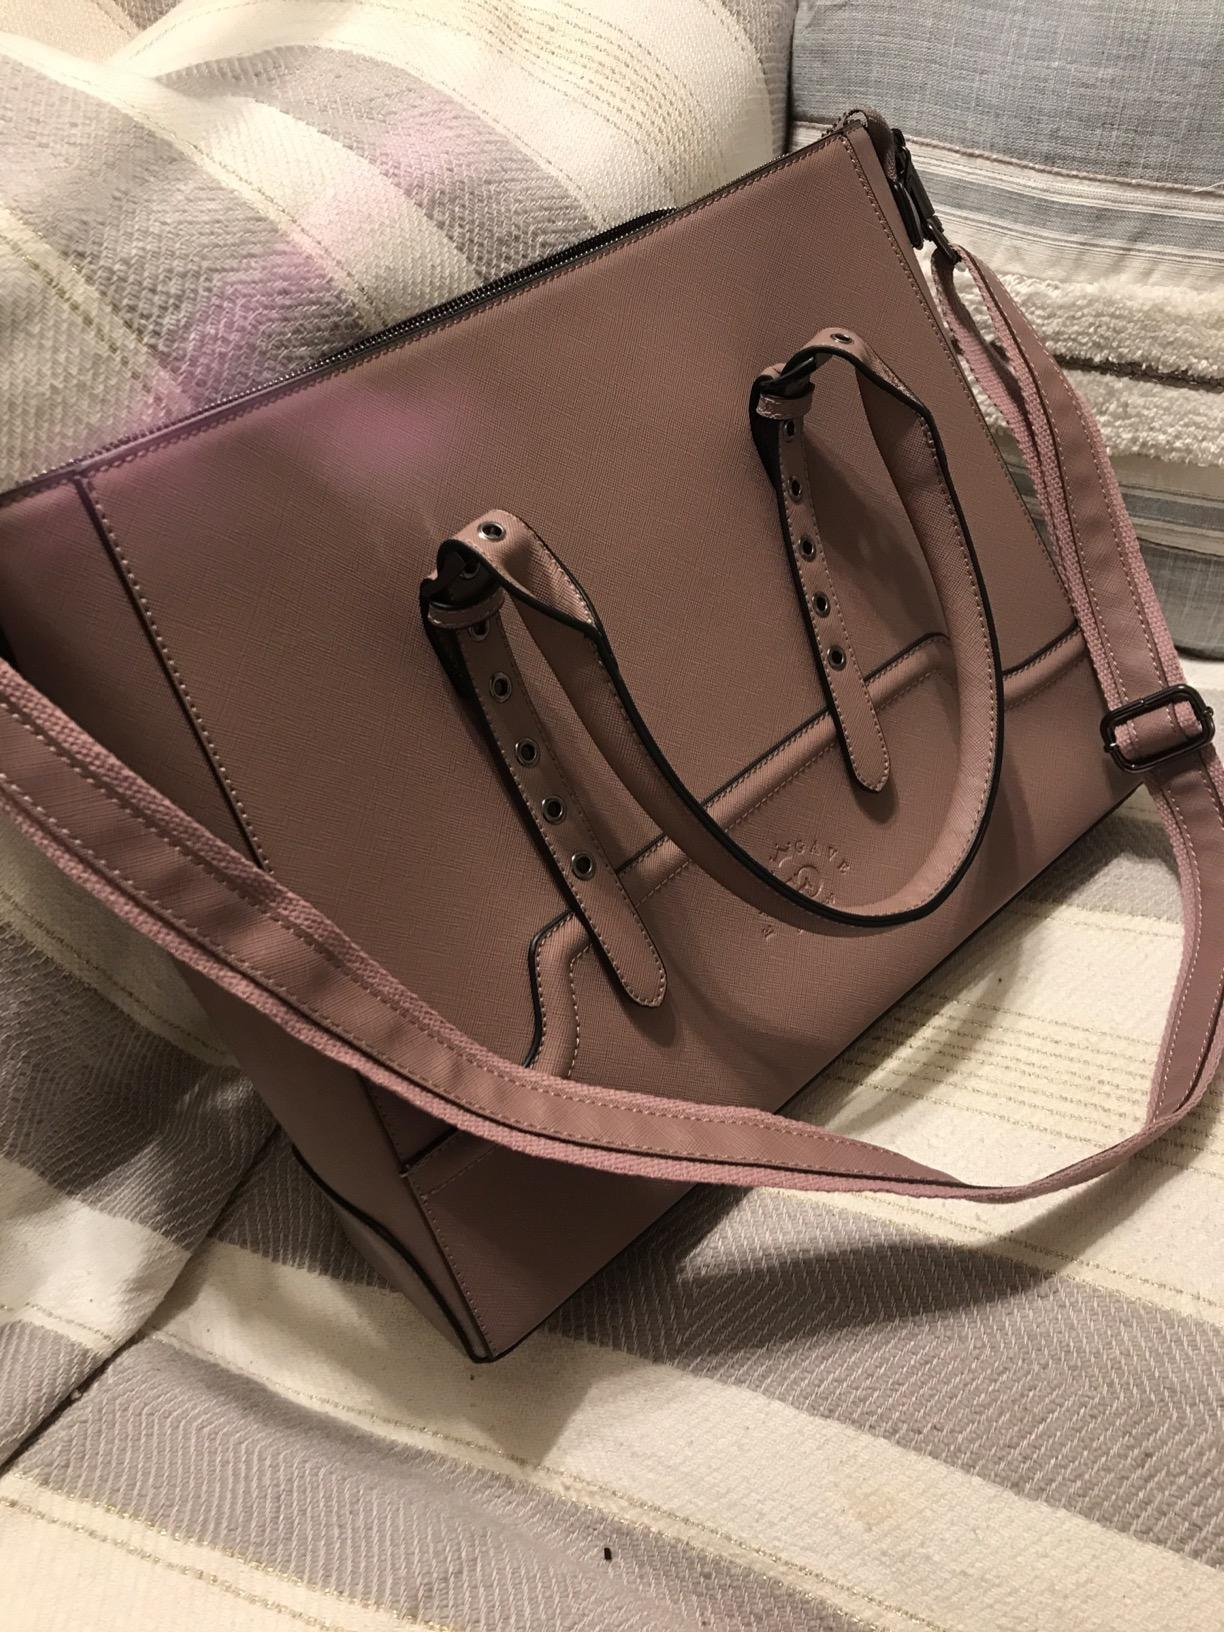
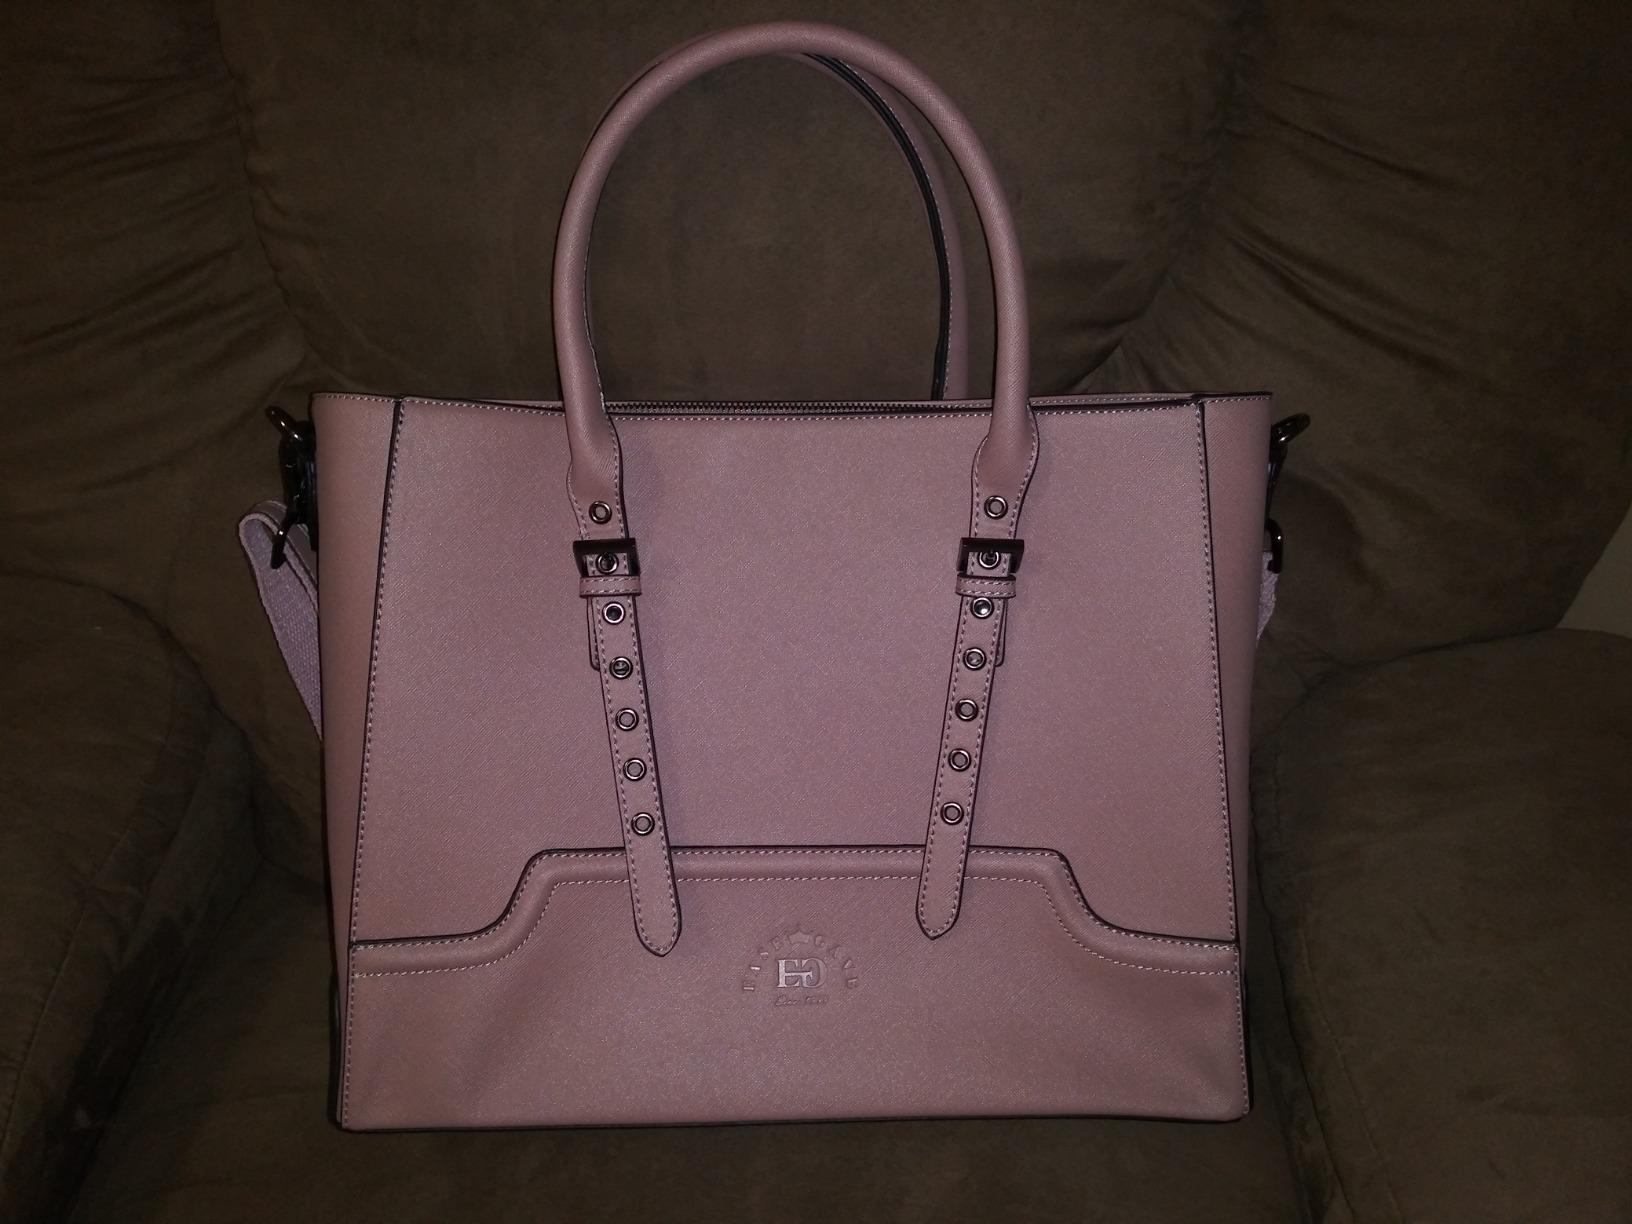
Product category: bag
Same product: yes